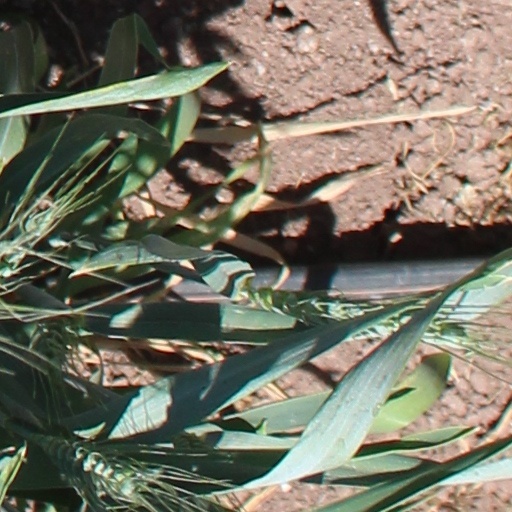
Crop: wheat